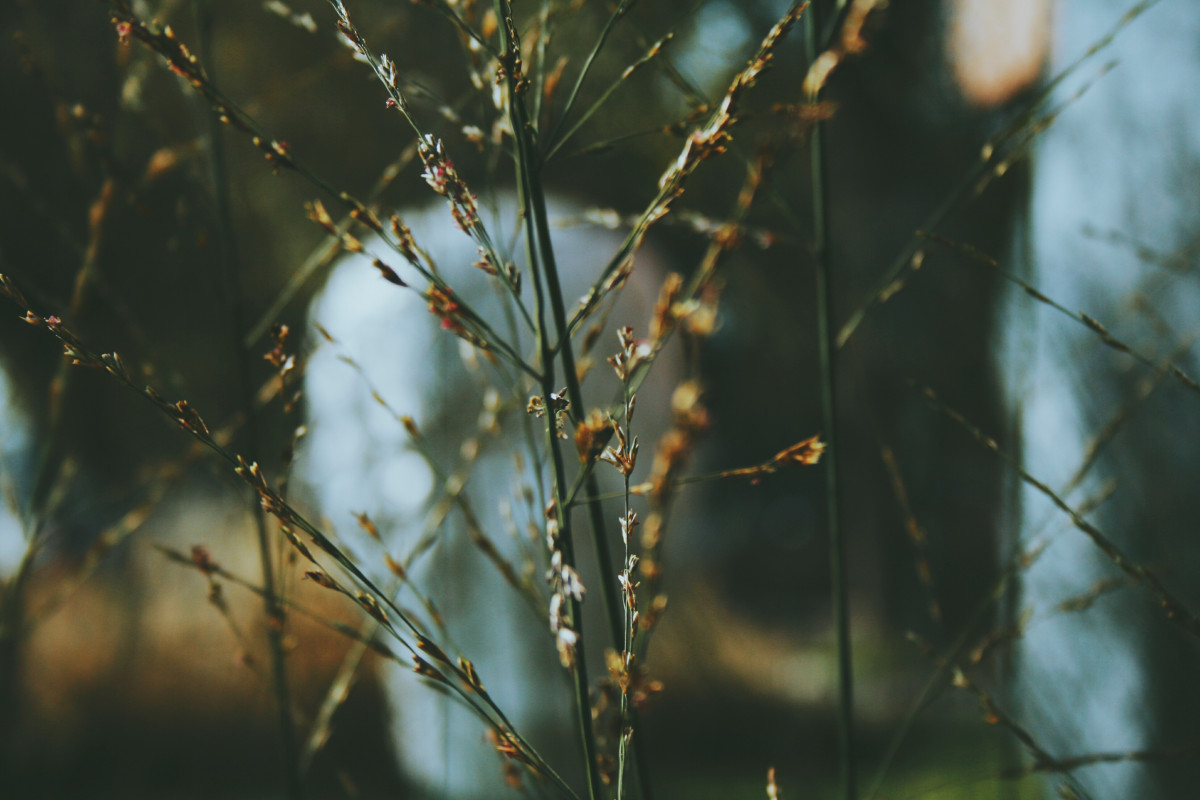
Tags: nature, forest, grass, branch, winter, light, sunlight, morning, leaf, flower, frost, green, reflection, autumn, season, twig, freezing, macro photography, atmospheric phenomenon, plant stem, woody plant